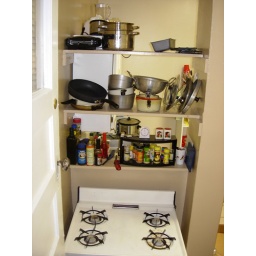
shelf in kitchen